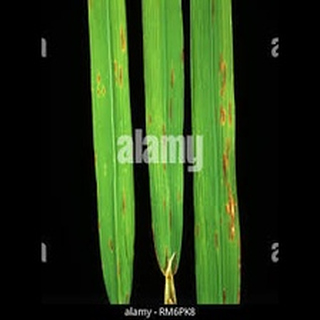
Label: wheat_tan_spot